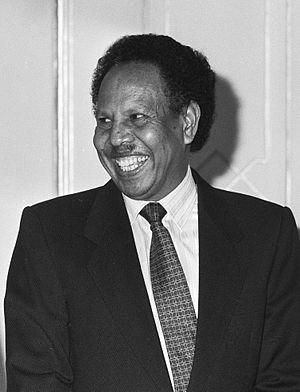
Al-Jazuli Daf'allah est un homme politique soudanais, premier ministre du Soudan du 22 avril 1985 au 6 mai 1986.